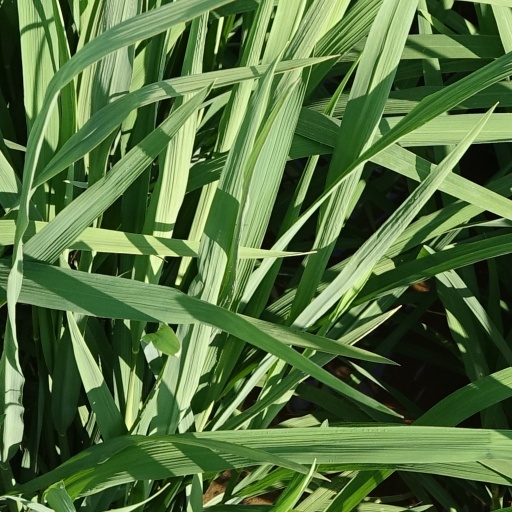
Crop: rice